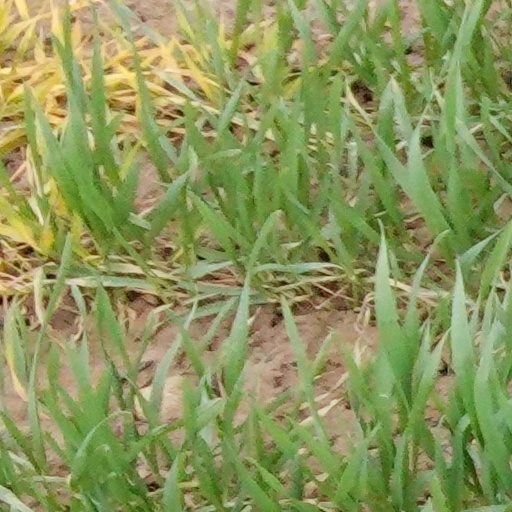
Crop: wheat